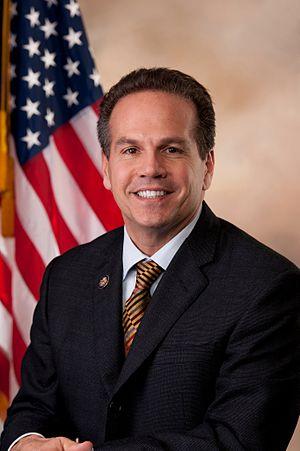
Rhode Island dispose de deux élus à la Chambre des représentants des États-Unis.